Mas Oyama

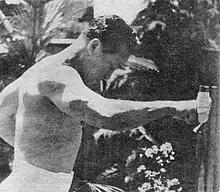
Mas Oyama karate practice in 1954

In 1953, Oyama opened his own karate dojo, named (form of Gōjū-ryū), in Tokyo but continued to travel around Japan and the world giving martial arts demonstrations, which included knocking live bulls unconscious with his bare hands (sometimes grabbing them by the horn, and snapping the horn off). His dojo was first located outside in an empty lot but eventually moved into a ballet school in 1956. The senior instructors under him were T. Nakamura, K. Mizushima, E. Yasuda, M. Ishibashi, and T. Minamimoto. Oyama's own curriculum soon developed a reputation as a tough, intense, hard-hitting but practical style which was finally named Kyokushinkai (Japan Karate-Do Kyokushinkai), which means 'the ultimate truth', in a ceremony in 1957. He also developed a reputation for being 'rough' with his students, as the training sessions were grueling and students injuring themselves in practice fighting (kumite) was quite common. Along with practice fighting that distinguished Oyama's teaching style from other karate schools, emphasis on breaking objects such as boards, tiles, or bricks to measure one's offensive ability became Kyokushin's trademark. Oyama believed in the practical application of karate and declared that ignoring 'breaking practice is no more useful than a fruit tree that bears no fruit.' As the reputation of the dojo grew, students were attracted to come to train there from inside and outside Japan and the number of students grew. Many of the eventual senior leaders of today's various Kyokushin-based organisations began training in the style during this time. In 1964, Oyama moved the dojo into the building that would, from then on’ serve as the Kyokushin home dojo and world headquarters. In connection with this, he also formally founded the 'International Karate Organization Kyokushin kaikan' (commonly abbreviated to IKO or IKOK) to organise the many schools that were by then teaching the kyokushin style.